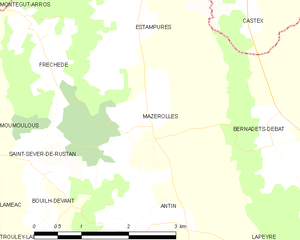
Carte des communes françaises
Mazerolles est une commune française située dans le département des Hautes-Pyrénées, en région Occitanie.